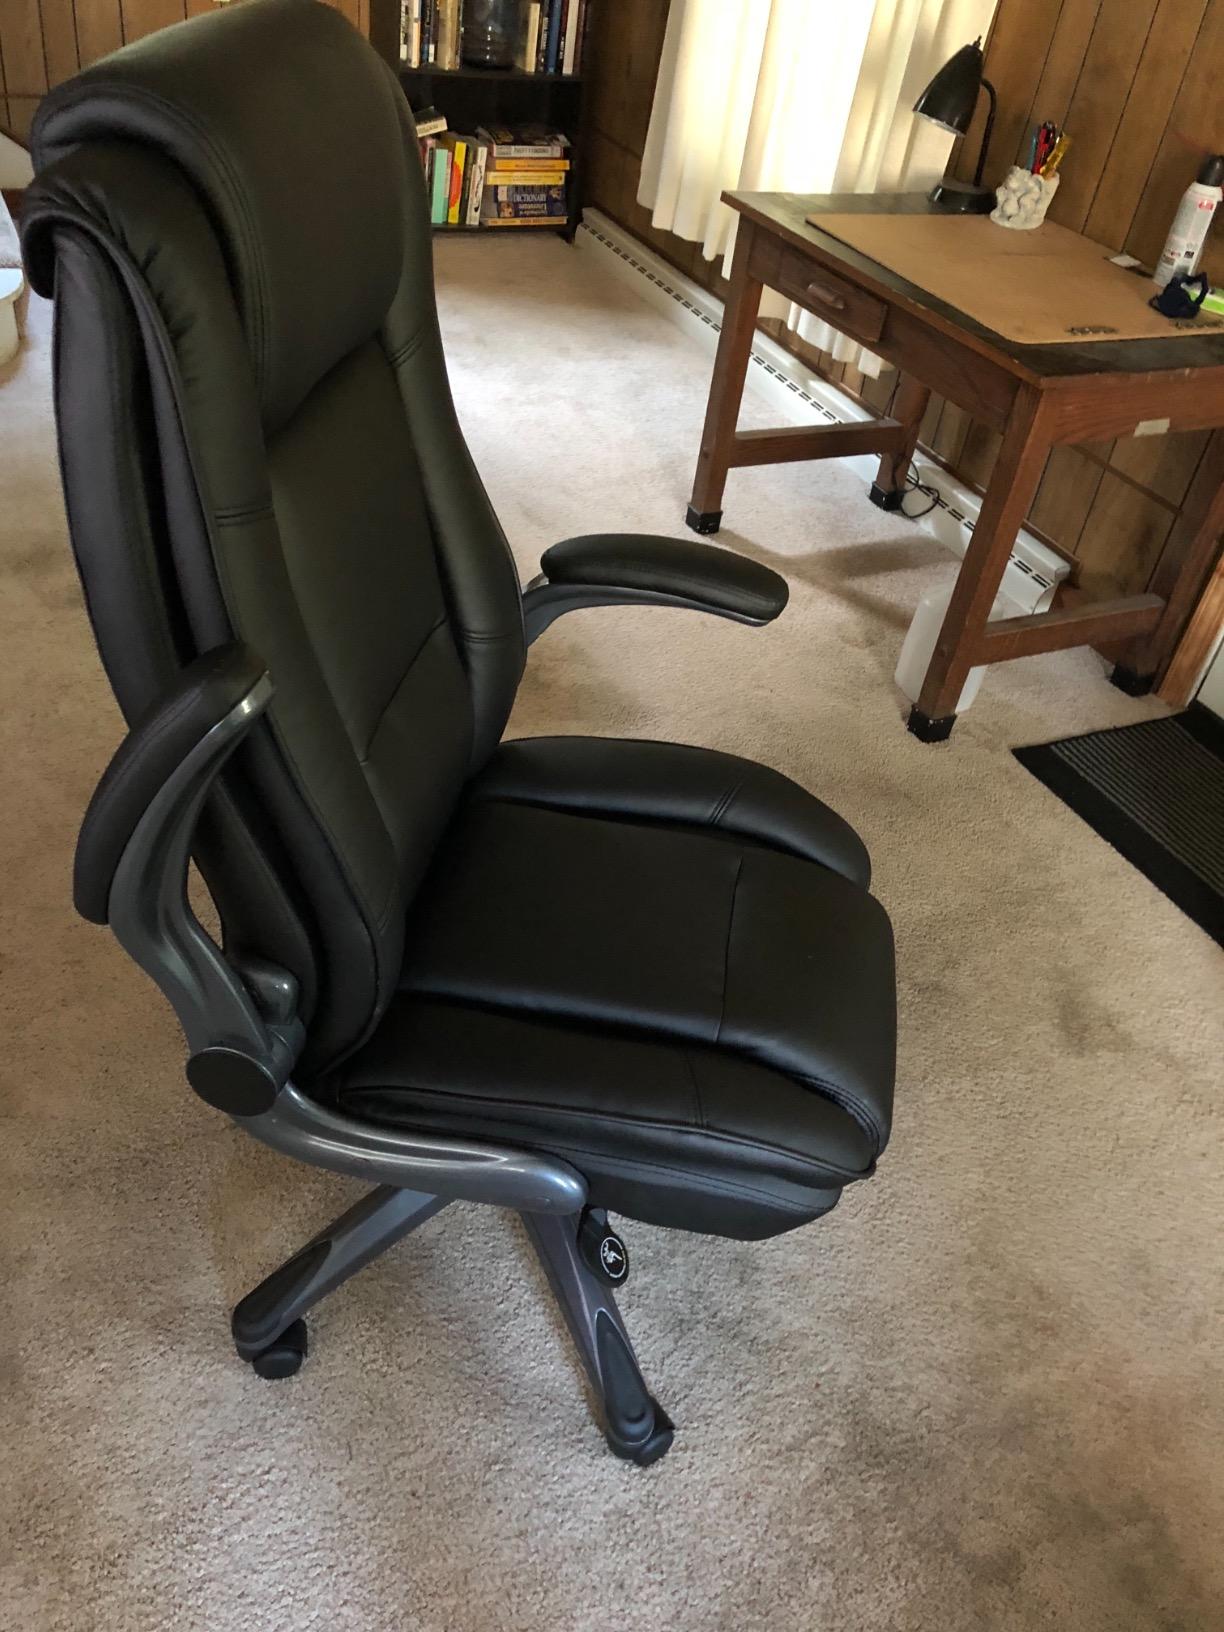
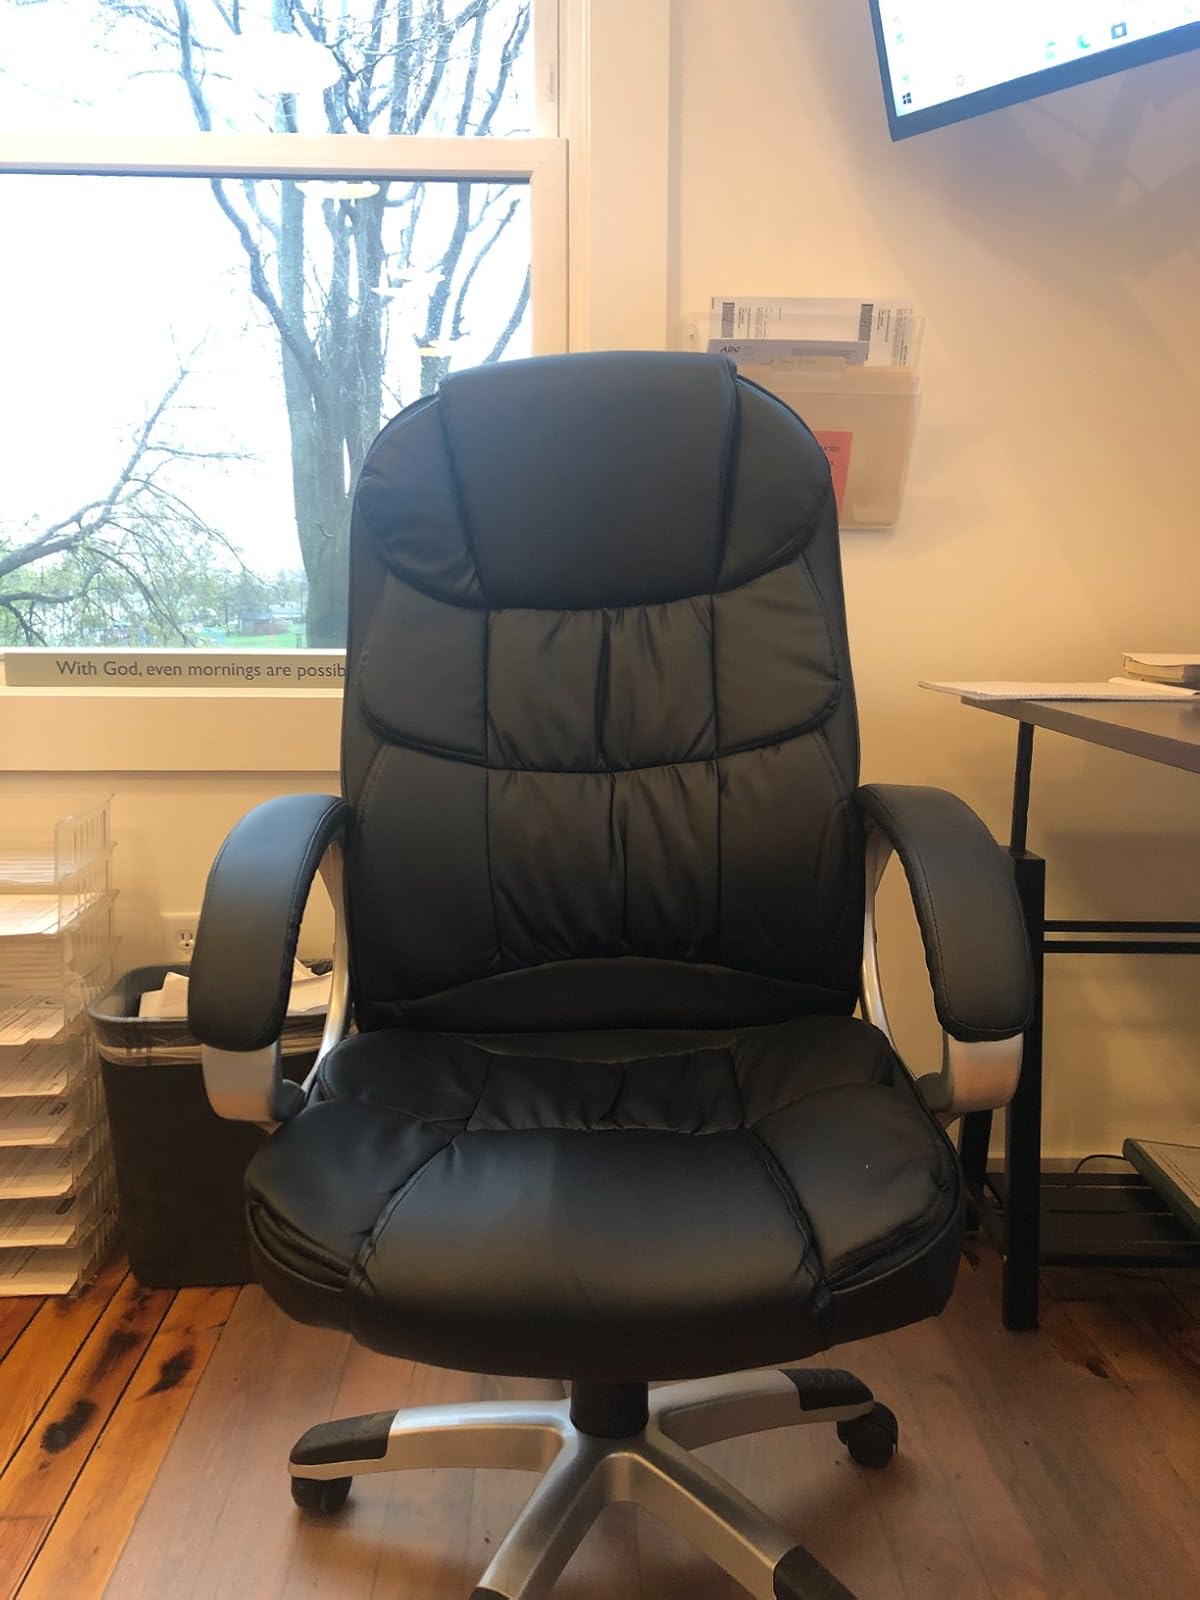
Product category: items_chair
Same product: no